Fælledvej

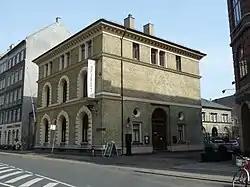
No. 20: The Danish Police Museum

No. 4 contains a series of murals by Storm P. in a building from 1921. They were created for the restaurant venue Patricia in June 1922 and consists of 20 episodes with the character Peter Vimmelskaft as the central figure. The complex was adapted for use by the industrial enterprise Det danske skriftstøberi in the 1930s and the murals were forgotten but rediscovered when the company moved out in 1950. The building with the murals was Listed in 1981.